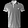
Label: T - shirt / top